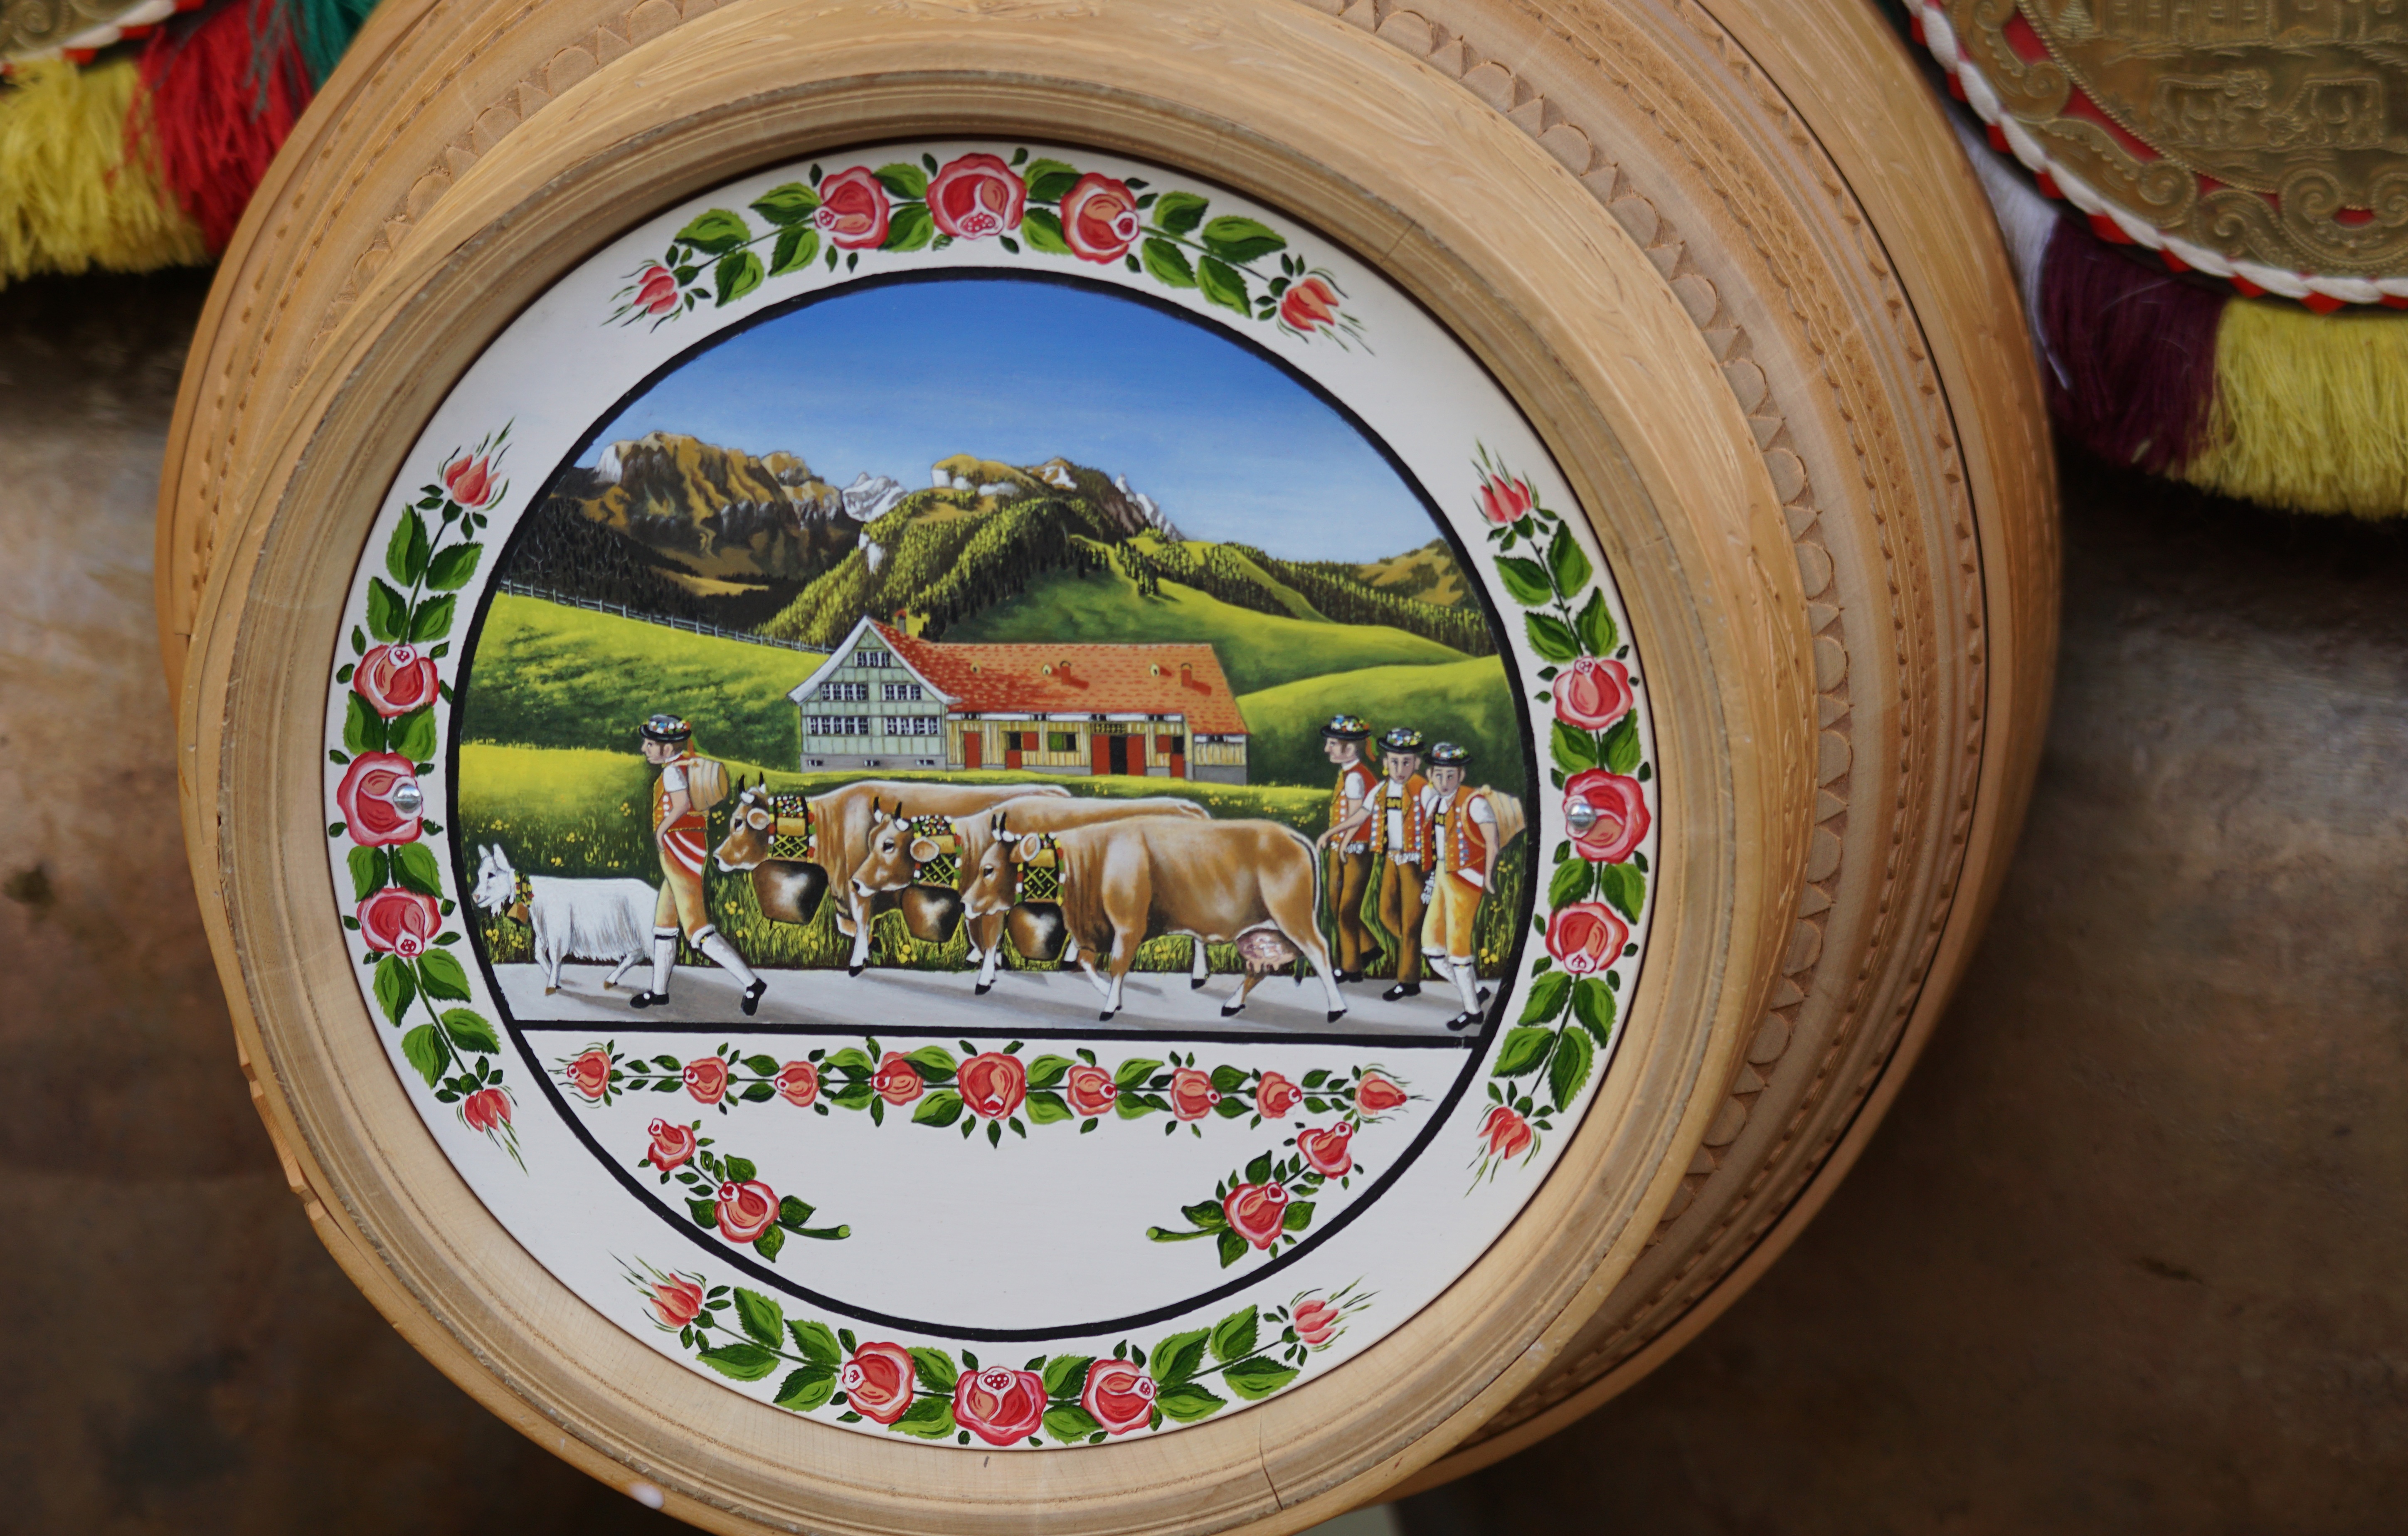
ground, wheel, green, painting, bucket, art, switzerland, appenzell, painted, tradition, customs, dishware, man made object, peasant art, wooden bucket, milk bucket, wheeled bucket